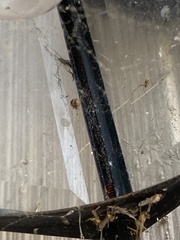
Species: Parasteatoda_tepidariorum